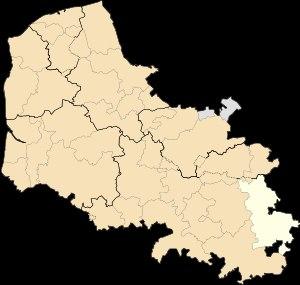
Depuis le 1ᵉʳ janvier 2017, le département du Pas-de-Calais compte 19 établissements publics de coopération intercommunale à fiscalité propre dont le siège est dans le département, dont un qui est interdépartemental. Par ailleurs quatre communes sont groupées dans une intercommunalité dont le siège est situé hors département.